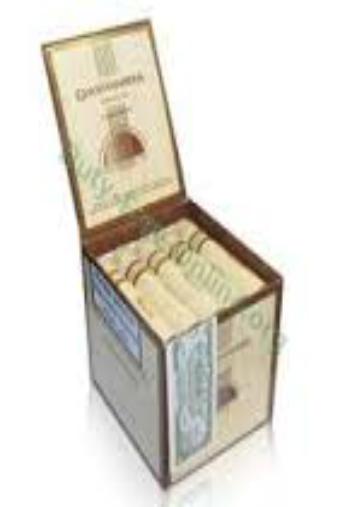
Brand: Guantanamera
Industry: Necessities